Desert God

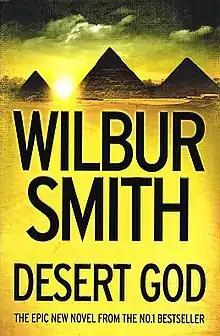
First edition (UK)

Desert God is a novel by author Wilbur Smith first published in 2014. It is part of a series of novels by Smith set to Ancient Egypt and follows the fate of the Egyptian Kingdom through the eyes of Taita, a multi-talented and highly skilled eunuch former slave.